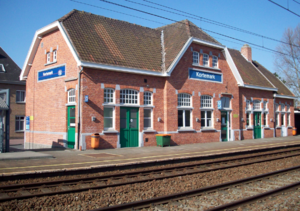
La gare de Kortemark est une gare ferroviaire belge de la ligne 73, de Deinze à La Panne, située au sud du centre-ville de la commune de Kortemark dans la province de Flandre-Occidentale en Région flamande.